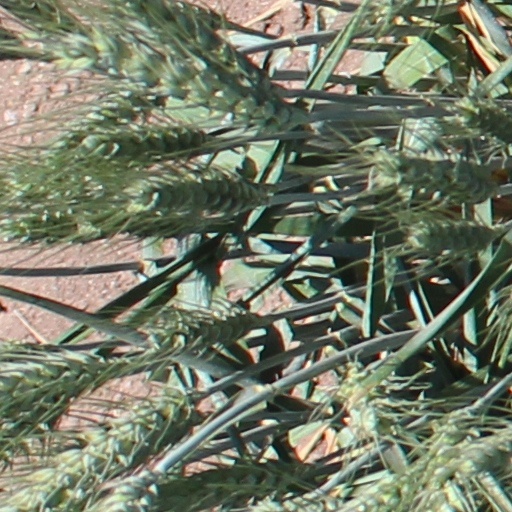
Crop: wheat